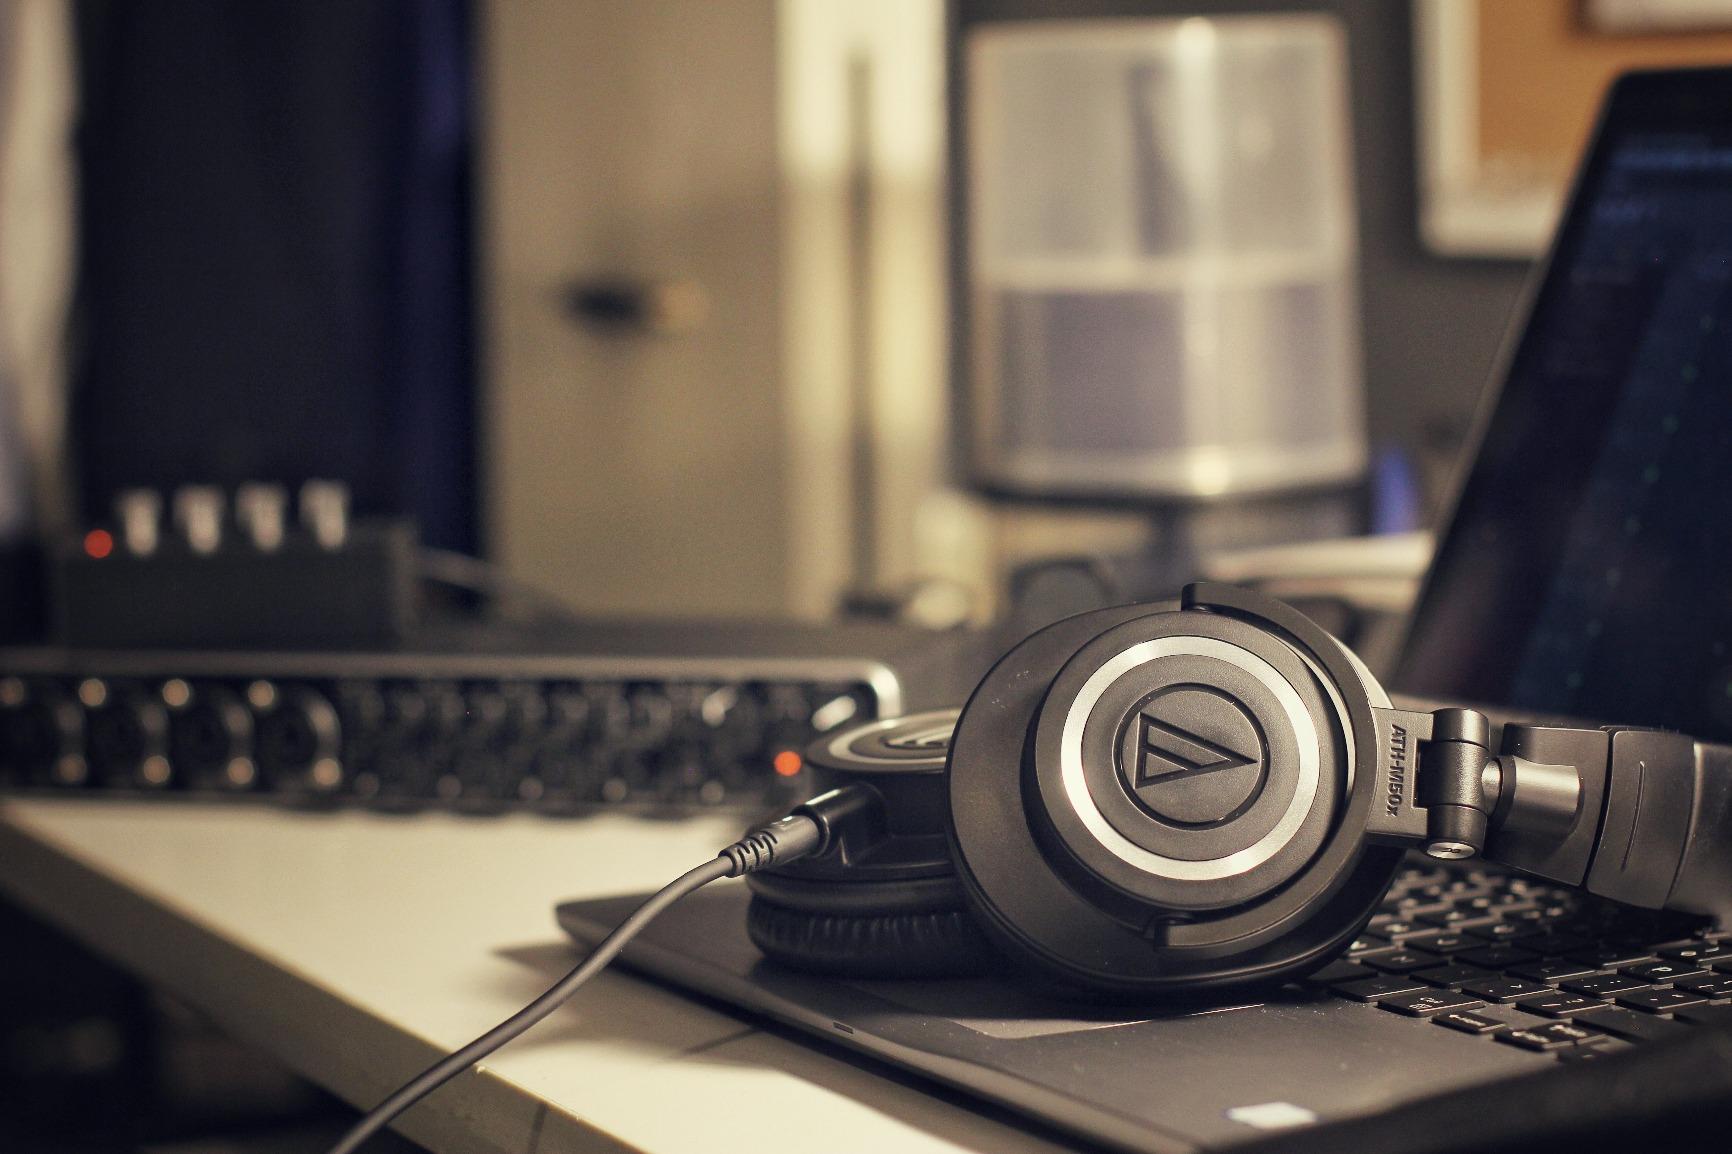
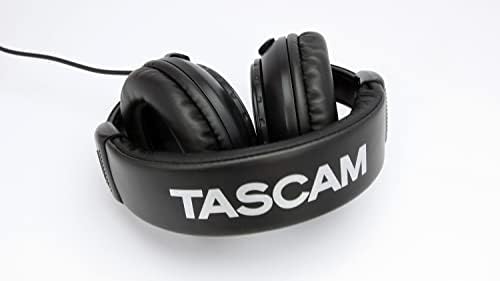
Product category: headphones
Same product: no